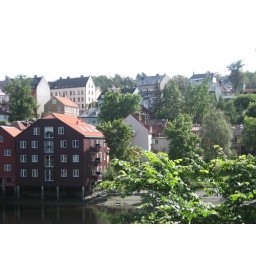
some lovely wooden houses by the rivers edge